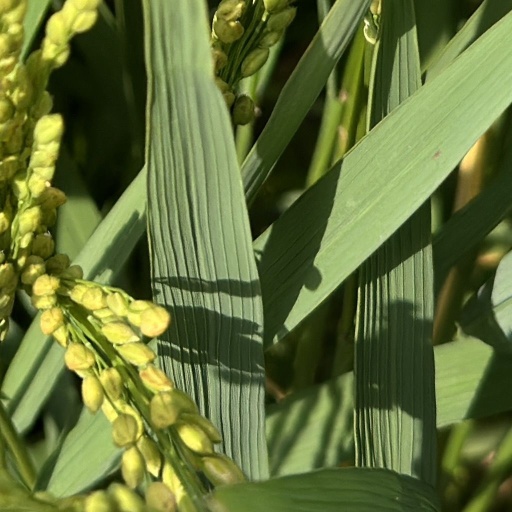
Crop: rice